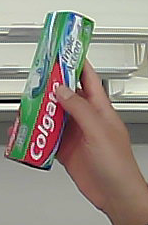
Product: colgate_toothpaste